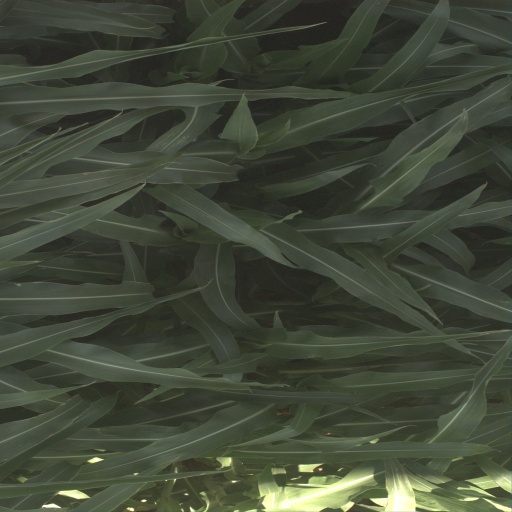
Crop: sorghum